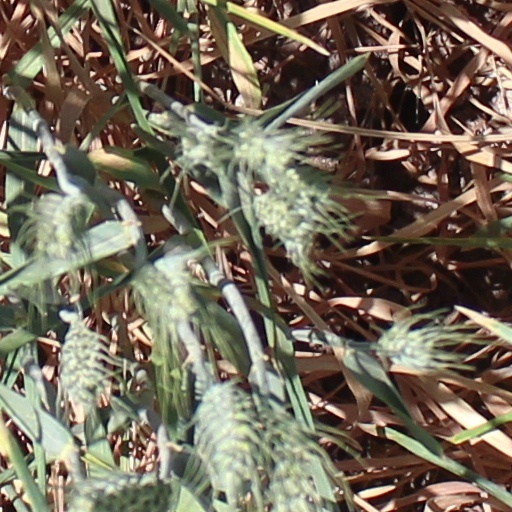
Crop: wheat